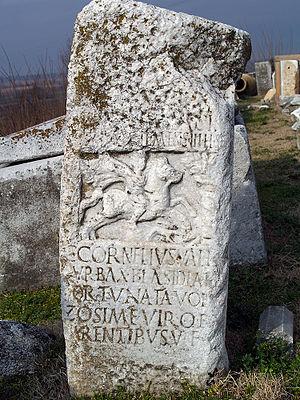
Le cavalier thrace est une divinité et un héros thrace souvent qualifié de cavalier-héros thrace. Le cavalier armé incarne un dieu guerrier, représenté sous forme stylisée. Plus de 2500 monuments représentatifs de ce culte ont à ce jour été retrouvés. Le cavalier thrace était honoré dans de nombreux sanctuaires thraces de l’époque romaine.